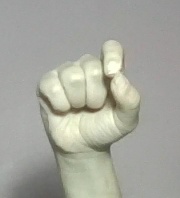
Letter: fa